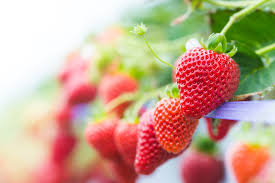
Label: Strawberry